Wayne Johnston (writer)

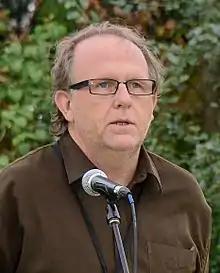
Wayne Johnston at the Eden Mills Writers' Festival in 2013

Wayne Johnston (born May 22, 1958) is a Canadian novelist. His fiction deals primarily with the province of Newfoundland and Labrador, often in a historical setting. In 2011 Johnston was awarded the Writers' Trust Engel/Findley Award in recognition of his overall contribution to Canadian Literature.